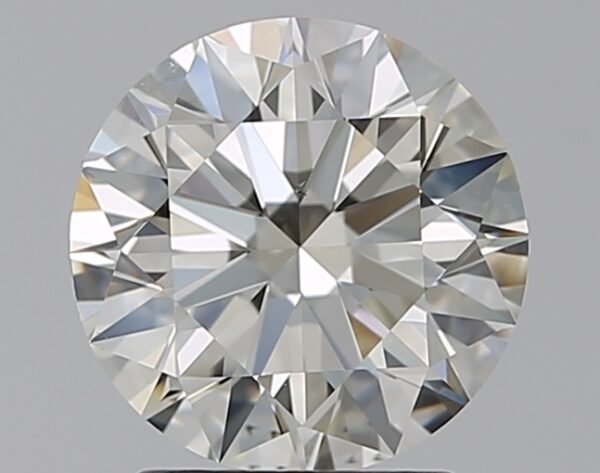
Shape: round
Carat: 1.81
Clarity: VS2
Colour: L
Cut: EX
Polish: EX
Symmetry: EX
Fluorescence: F
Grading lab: GIA
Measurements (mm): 7.74 x 7.78 x 4.81